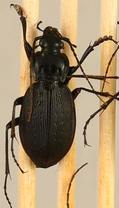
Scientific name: Carabus goryi
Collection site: Mountain Lake Biological Station NEON (MLBS), plot MLBS_011